The Artifice Girl

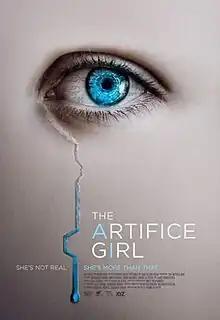
Official release poster

The Artifice Girl is a 2022 science fiction psychological thriller written and directed by Franklin Ritch, produced by Aaron B. Koontz and released directly to video on demand (VOD). It stars Tatum Matthews, Sinda Nichols, David Girard, Lance Henriksen, and Franklin Ritch. Agents of a shadowy non-governmental organization discover a revolutionary artificial intelligence (AI) computer program that uses a digital child to catch online predators. It advances far more rapidly than they could have imagined, posing unforeseen challenges for the relationship between humans and AI.